Fencing (computing)

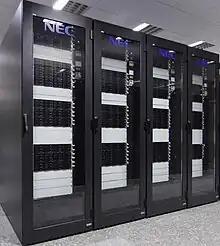
An NEC Nehalem cluster

Fencing is the process of isolating a node of a computer cluster or protecting shared resources when a node appears to be malfunctioning.